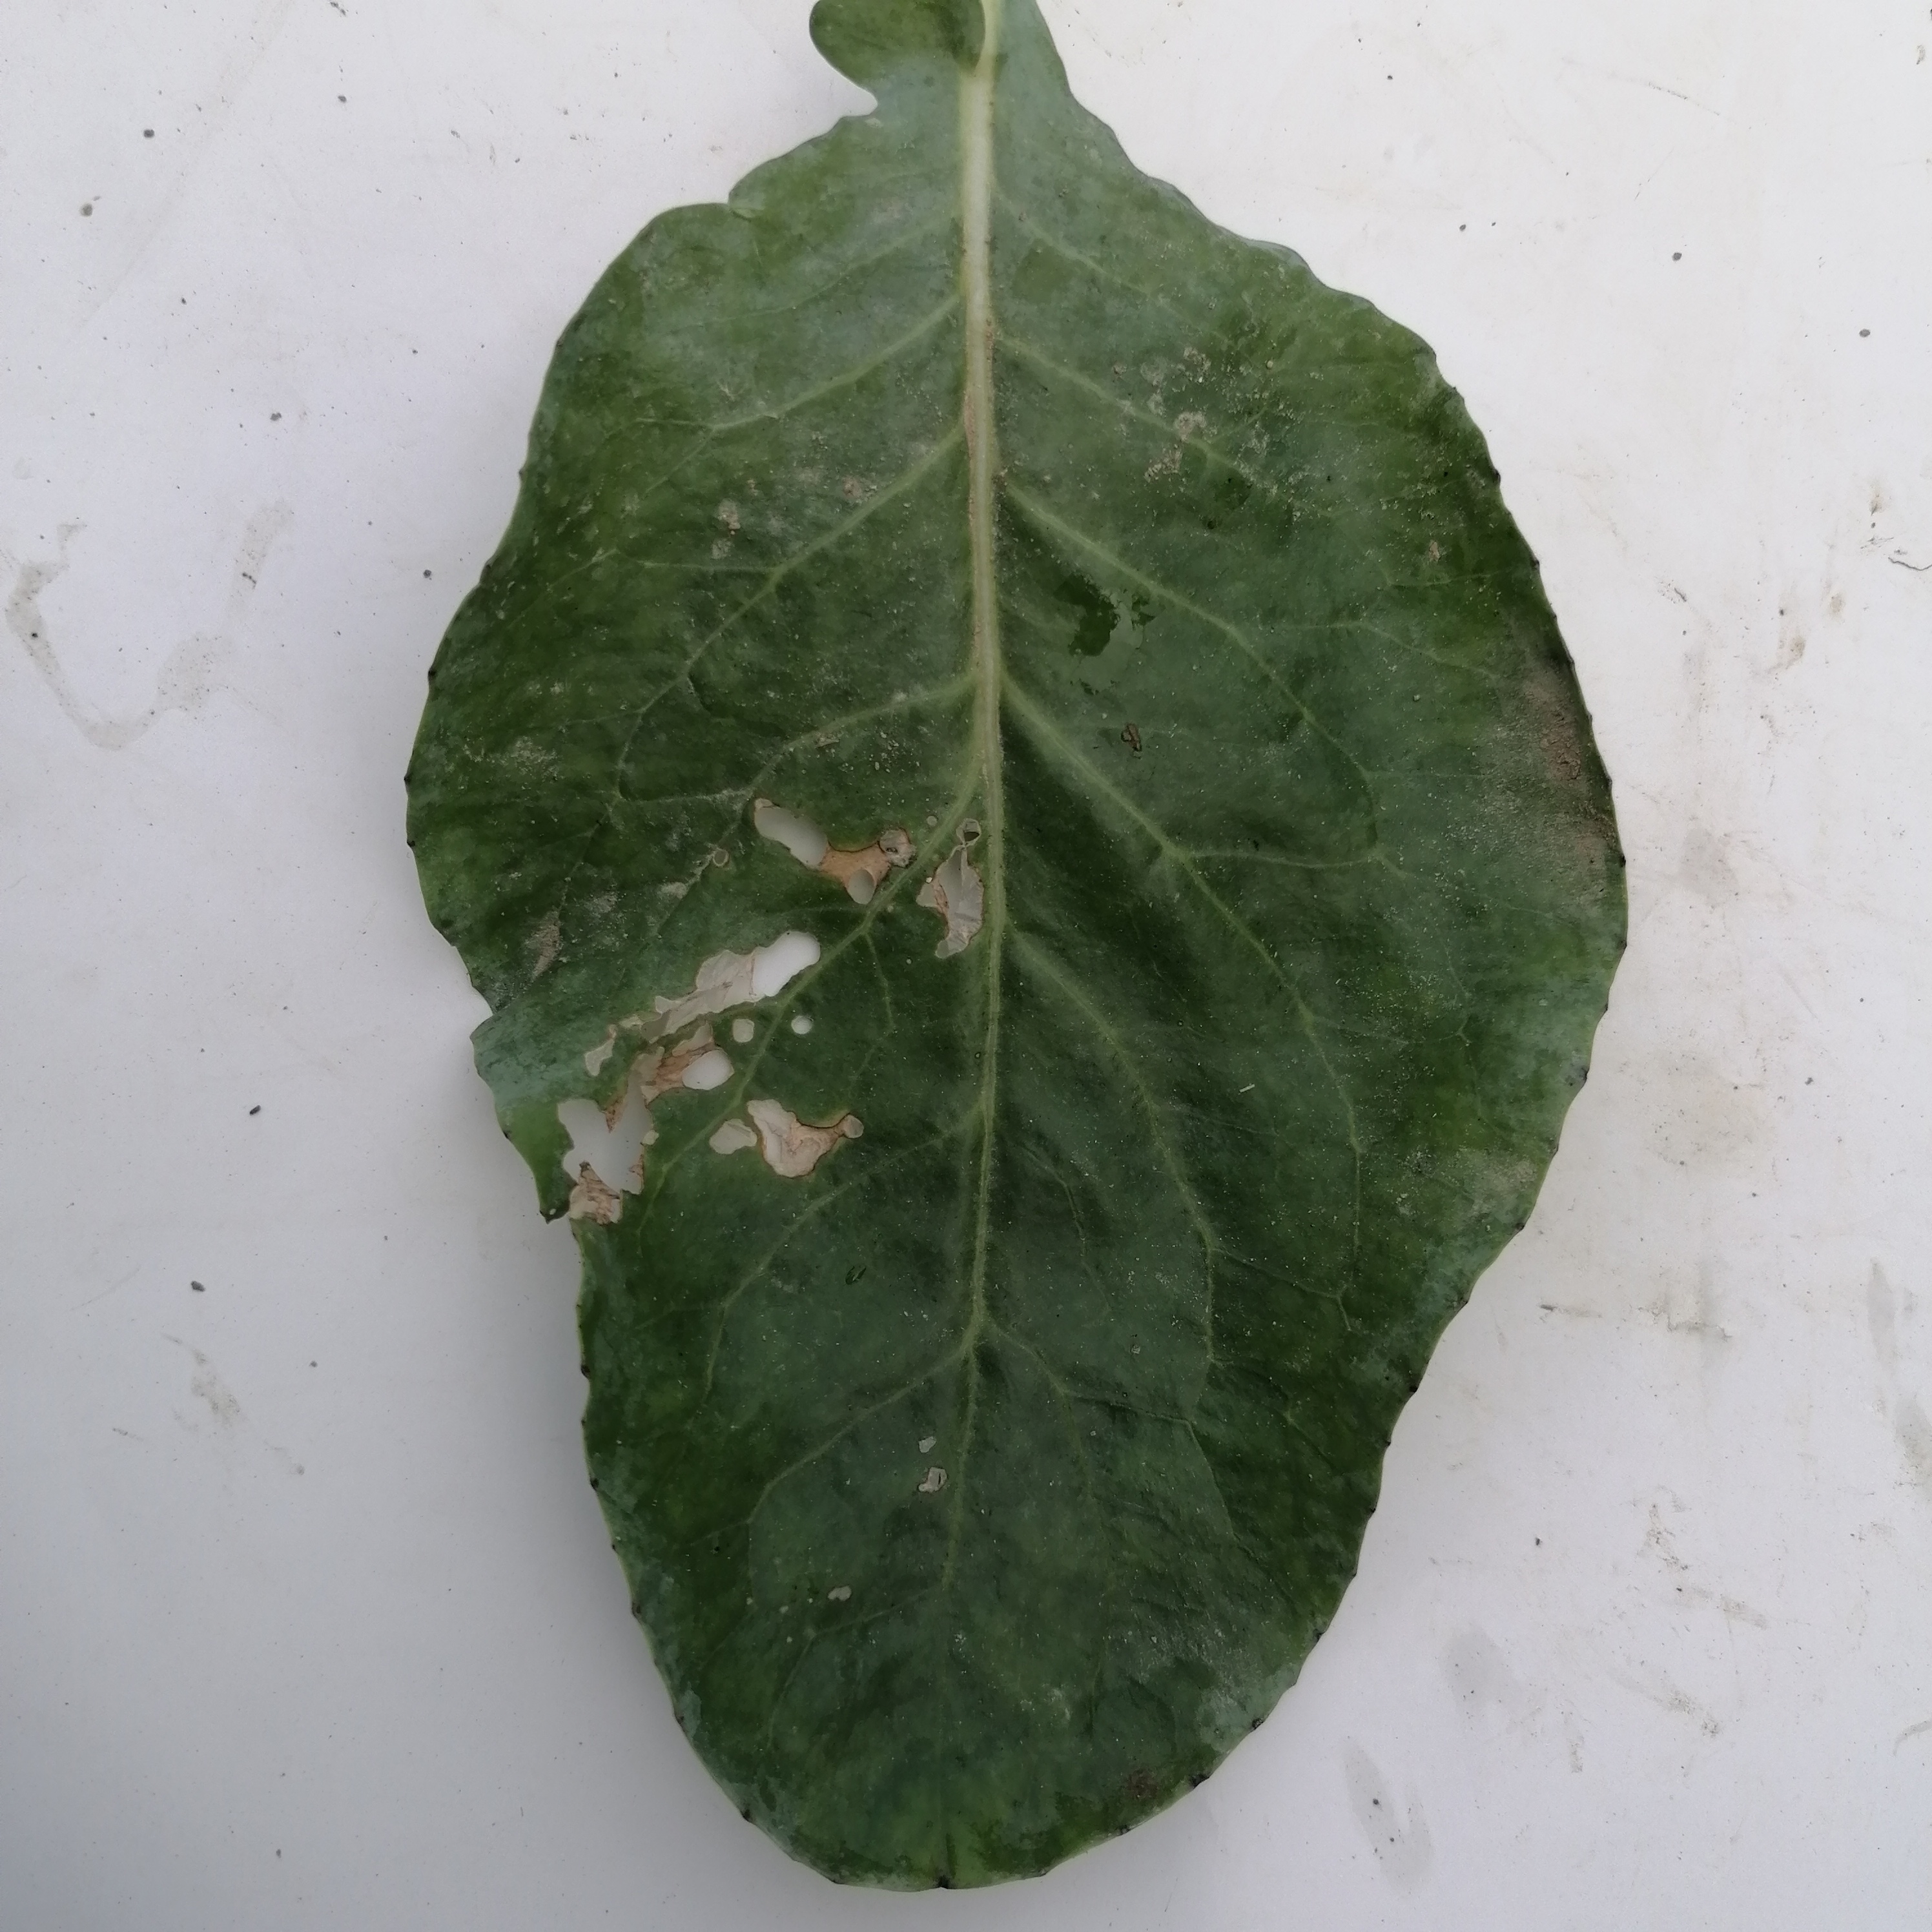
Label: Insect Hole